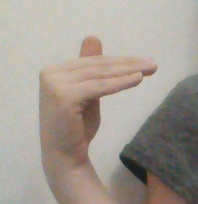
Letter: khaa